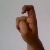
The image shows a hand gesture representing the letter 'X' in Indian Sign Language.